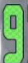
Number: 9